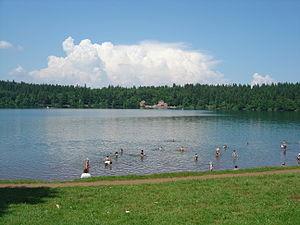
Plage du lac du Bouchet et restaurant au fond
Cayres est une commune française située dans le département de la Haute-Loire, en région Auvergne-Rhône-Alpes.
Le lac du Bouchet est un lac circulaire d'origine volcanique situé dans le département de la Haute-Loire en Auvergne-Rhône-Alpes, sur les communes de Cayres et du Bouchet-Saint-Nicolas. Il se situe plus précisément dans le massif du Devès entre la Loire et l'Allier, à 20 km au Sud du Puy-en-Velay. Le lac du Bouchet est un site classé depuis le 21 septembre 1950. Depuis 1863, le lac est la propriété du département de la Haute-Loire, gérée avec le concours de l'Office national des forêts.